Kentish plover

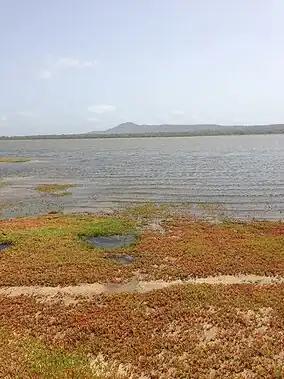
Salina do Porto Ingles, the habitat of Kentish plovers in Maio, Cape Verde

Kentish plovers are territorial shorebirds; the male usually has a territory and attracts females with courtship displays. The parents are actively defending their nest territories from predators by chasing, fighting or posturing them. When approached by predators in close proximity to the nest, the Kentish plovers quickly run away from the nest and start doing distraction displays to focus the predator's attention on themselves and lure them away from the nest. These displays include calling or crawling on the ground flapping their wings. Males tend to be more aggressive than females, but females performing riskier defensive behaviors than males. When a plover's territory has been invaded, it invades a neighboring family's territory. This is when fights between males frequently occur because the plovers see their broods threatened. During such fights, it occurs that chicks get injured or even killed. When approached by a predator, chicks usually try to find a spot where they can hide, crouch down and stay motionless to remain unseen. When they are older, they try to run away with their parents.